Elegy for a Revolutionary

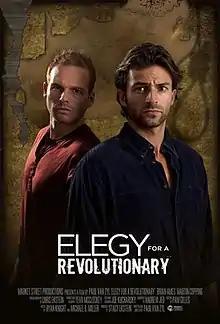
Film poster

Elegy for a Revolutionary is a 2013 short film directed and written by Paul van Zyl. The film stars Brian Ames, Martin Copping, and Michael Enright, and is based on the true story of a group of young white South Africans trying to protest apartheid.